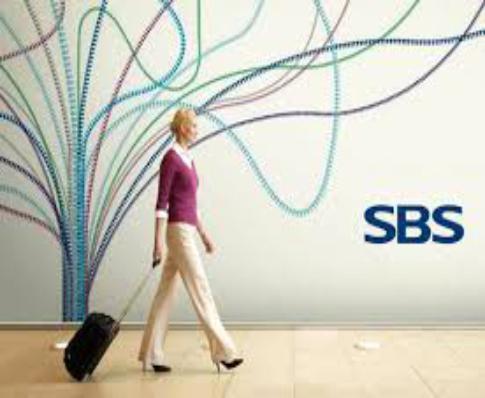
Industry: Others